History of KF Tirana

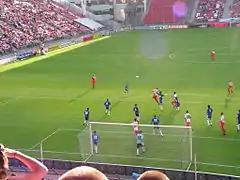
Tirana playing at Stadion Galgenwaard against Utrecht in the UEFA Europa League.

This championship was followed by another one in the 1995–96 season, as Tirana won it by just one point over Teuta Durrës once again. The team also clinched the cup in that season, completing the domestic double for the second time in history. Another domestic double followed in the 1998–99 season. In the following years, Tirana continued to dominate Albanian football, winning 10 of the last 18 Albanian championships. The team also dominated in the domestic cups, adding three Albanian Cups and five other Albanian Supercups.